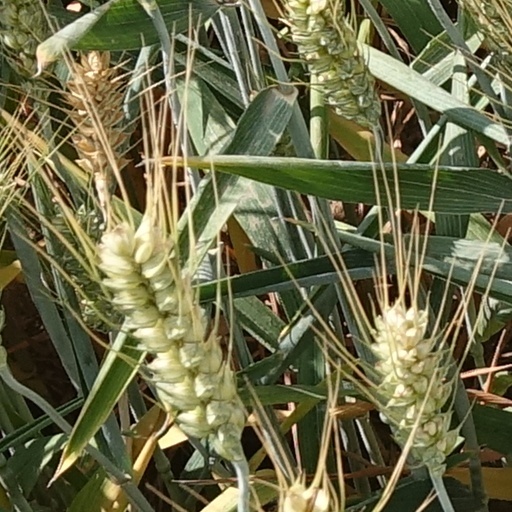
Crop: wheat